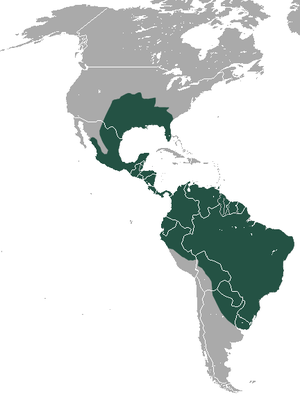
Cette liste commentée recense la mammalofaune en Guyane. Elle répertorie les espèces de mammifères guyanais actuels et celles qui ont été récemment classifiées comme éteintes. Cette liste comporte 250 espèces réparties en douze ordres et 43 familles, dont quatre sont « en danger », sept sont « vulnérables », cinq sont « quasi menacées » et 27 ont des « données insuffisantes » pour être classées.
Le tatou à neuf bandes ou tatou commun est une espèce de tatous de la sous-famille des Dasypodinae. C'est l'espèce la plus répandue du genre. Il a été décrit par Linnaeus en 1758.